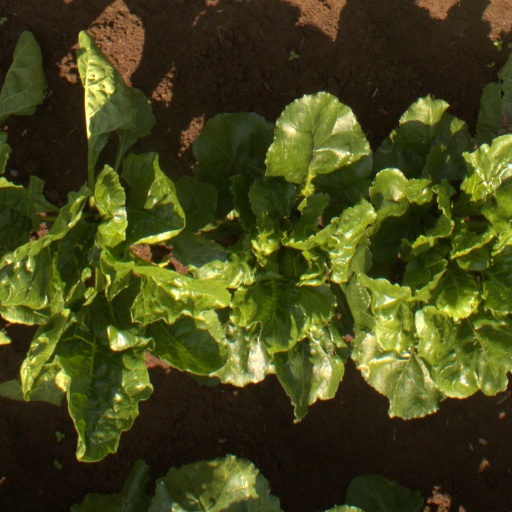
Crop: sugar beet